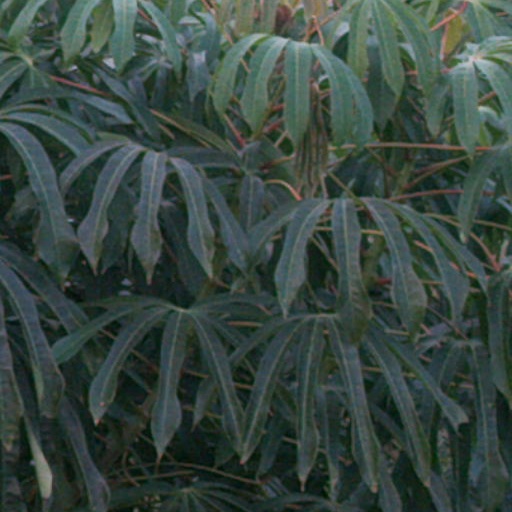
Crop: cassava